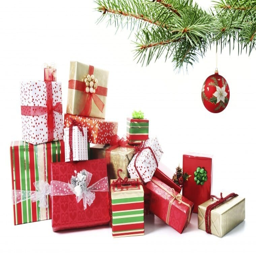
pile of christmas gifts gift pile under western christian holiday